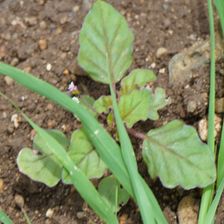
Weed species: Punarnava _(Boerhaavia diffusa)